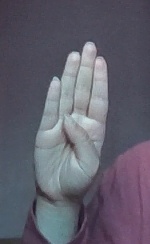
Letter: kaaf